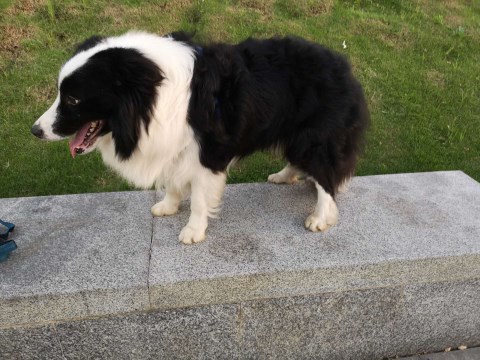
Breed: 2594-n000109-Border_collie